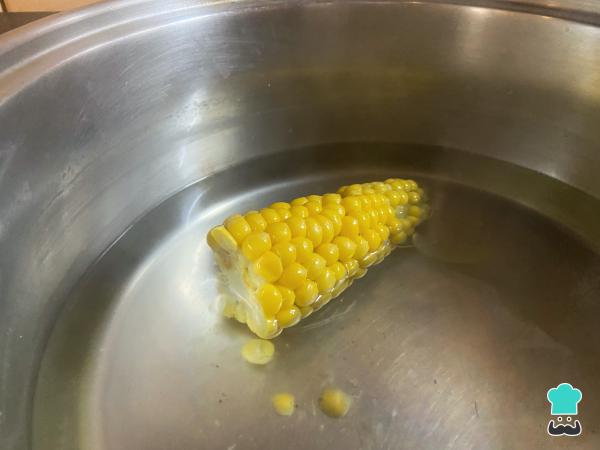
En una olla con abundante agua para taparlo, cocina el choclo unos 10 minutos o, hasta que cambie su color a amarillo brillante.